Emily Jordan Folger

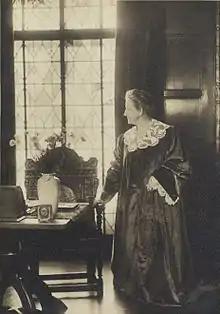
Folger, in the Folger Shakespeare Library's Founders' Room, wearing Julia Marlowe's Portia costume, 1932

During their marriage, Henry Folger's interest in the works of Shakespeare led him to gather the world's largest private Shakespeare collection. The couple's pursuit of rare items often began with Emily, who pored over booksellers' catalogs, marking items of interest to herself and to her husband. Later, Henry sorted through the catalogs and her notes to determine a set list of items on which to bid. Once items were purchased, Emily generated a catalog card for each acquisition, and cross-referenced these cards with the booksellers' catalogs to either avoid duplicate copies or upgrade to a better copy of a particular work. Their card catalog was stored in one of Standard Oil's Brooklyn warehouses.